Middlebury Institute of International Studies at Monterey

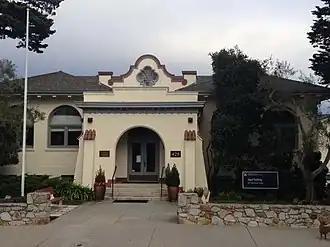
Mission Revival architecture (originally, Monterey Public Library building) on the MIIS campus

The Center for the Blue Economy (CBE) is a research center managed by MIIS. CBE was founded in year 2011 and focuses mainly on research related to the ocean and the coastal economy. The center also complements the International Environmental Policy program by offering specialization courses in Ocean and Coastal Resource Management. The center works in collaboration with various local and national organizations on a wide range of topics including climate adaptation in coastal areas, governing environmental issues and also finding solutions to problems that are affecting ocean and coastal economies. CBE is home to the National Ocean Economics Program, which compiles, analyzes, and publishes economic data about changes and trends along the U.S. coast and in coastal waters.